The Legendary Giulia and Other Miracles

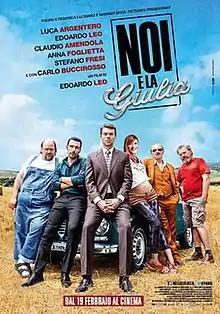
Theatrical release poster

The Legendary Giulia and Other Miracles is a 2015 Italian comedy film written, directed and starring Edoardo Leo. It is loosely based on the novel "Giulia 1300 e altri miracoli" by Fabio Bartolomei.